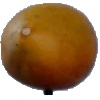
Label: Cucumber Ripe 2